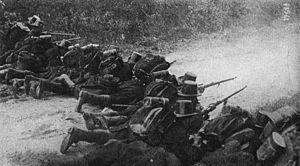
«La Belgique envahie a gardé son sang-froid». Les forces belges à Liège.
Cet article donne la chronologie des événements militaires du mois d'août 1914, premier mois de la Première Guerre mondiale.
1914 est une année commune commençant un jeudi.
Le sac de Dinant ou massacre de Dinant désigne les exécutions en masse de civils, le pillage et la mise à sac de Dinant, de Neffe et de Bouvignes-sur-Meuse, en Belgique, perpétrés par les troupes allemandes lors de la bataille de Dinant qui les opposait aux Français durant la Première Guerre mondiale.
La Belgique [bɛlʒik], en forme longue le royaume de Belgique, est un pays d’Europe de l'Ouest, bordé par la France, les Pays-Bas, l’Allemagne, le Luxembourg et la mer du Nord. Politiquement, il s'agit d’une monarchie constitutionnelle fédérale à régime parlementaire. Elle est l’un des six pays fondateurs de l’Union européenne et accueille, dans sa capitale Bruxelles, le Conseil de l'Union européenne, la Commission européenne, les Commissions parlementaires et six sessions plénières additionnelles du Parlement européen, ainsi que d’autres organisations internationales comme l’OTAN. Le pays accueille également, à Mons, le Grand Quartier général des puissances alliées en Europe. La Belgique couvre une superficie de 30 688 km² avec une population de 11 476 279 habitants au 1ᵉʳ janvier 2020, soit une densité de 373,97 habitants/km².